War poetry

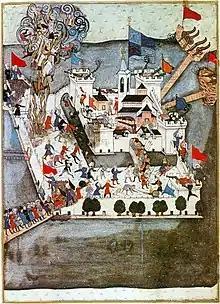
Ottoman miniature showing the Siege of Szigetvár.

The Battle of Flodden on 9 September 1513, in which an English army led by the Earl of Surrey defeated and killed King James IV of Scotland and gave no quarter to an estimated 12,000 nobles and commons recruited from both the Scottish Highlands and Lowlands, is sometimes considered the end of the Middle Ages in the British Isles. By far the most famous war poem about the battle is the poem in Scots, "The Flowers of the Forest" by Lady Jean Elliot. In 1755, Lady Jean published the lyrics anonymously and "The Flowers of the Forest" was at first thought to be an ancient ballad. However, Robert Burns suspected it was an imitation, and together with Ramsay and Sir Walter Scott eventually identified the author.